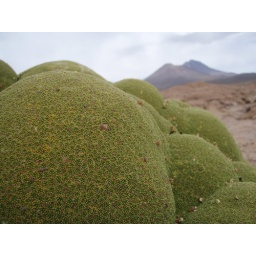
Animal food and a fire starter, pretty much the only decently green plant in the Atacaman dessert